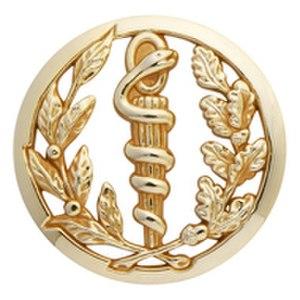
Insigne de béret du SSA.
Cet article est une liste des formations en activité dans l’Armée de terre française.
Le Service de santé des armées est un service interarmées des armées françaises. Il est commandé par la direction centrale du Service de santé des armées, placée sous l'autorité directe du chef d’État-Major des armées. Depuis le 11 septembre 2017, la directrice centrale est le médecin général des armées Maryline Gygax Généro.